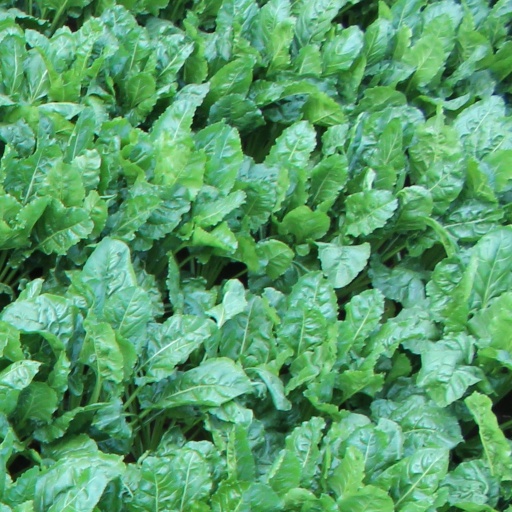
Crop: sugar beet